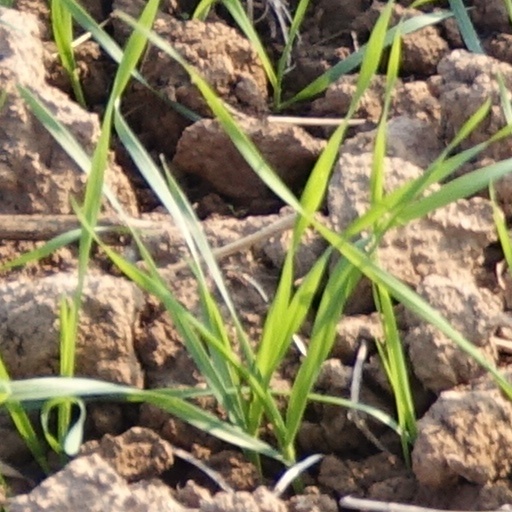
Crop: wheat